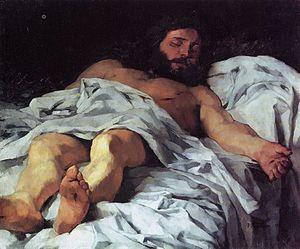
Heinrich Wilhelm Trübner, né le 3 février 1851 à Heidelberg et mort le 21 décembre 1917 à Carlsruhe, est un peintre allemand de l'école tardive de Munich qui faisait partie du Cercle de Leibl, autour de Wilhelm Leibl. Son style est empreint de naturalisme, de réalisme et est influencé à la fin par l'impressionnisme.